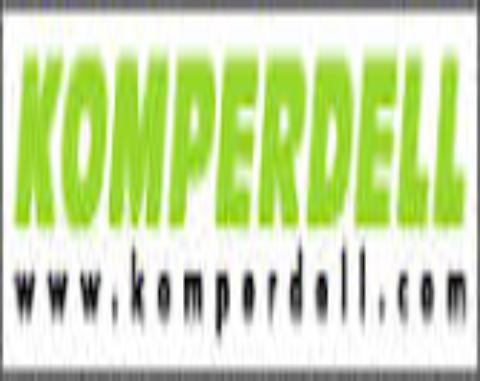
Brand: Komperdell
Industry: Sports